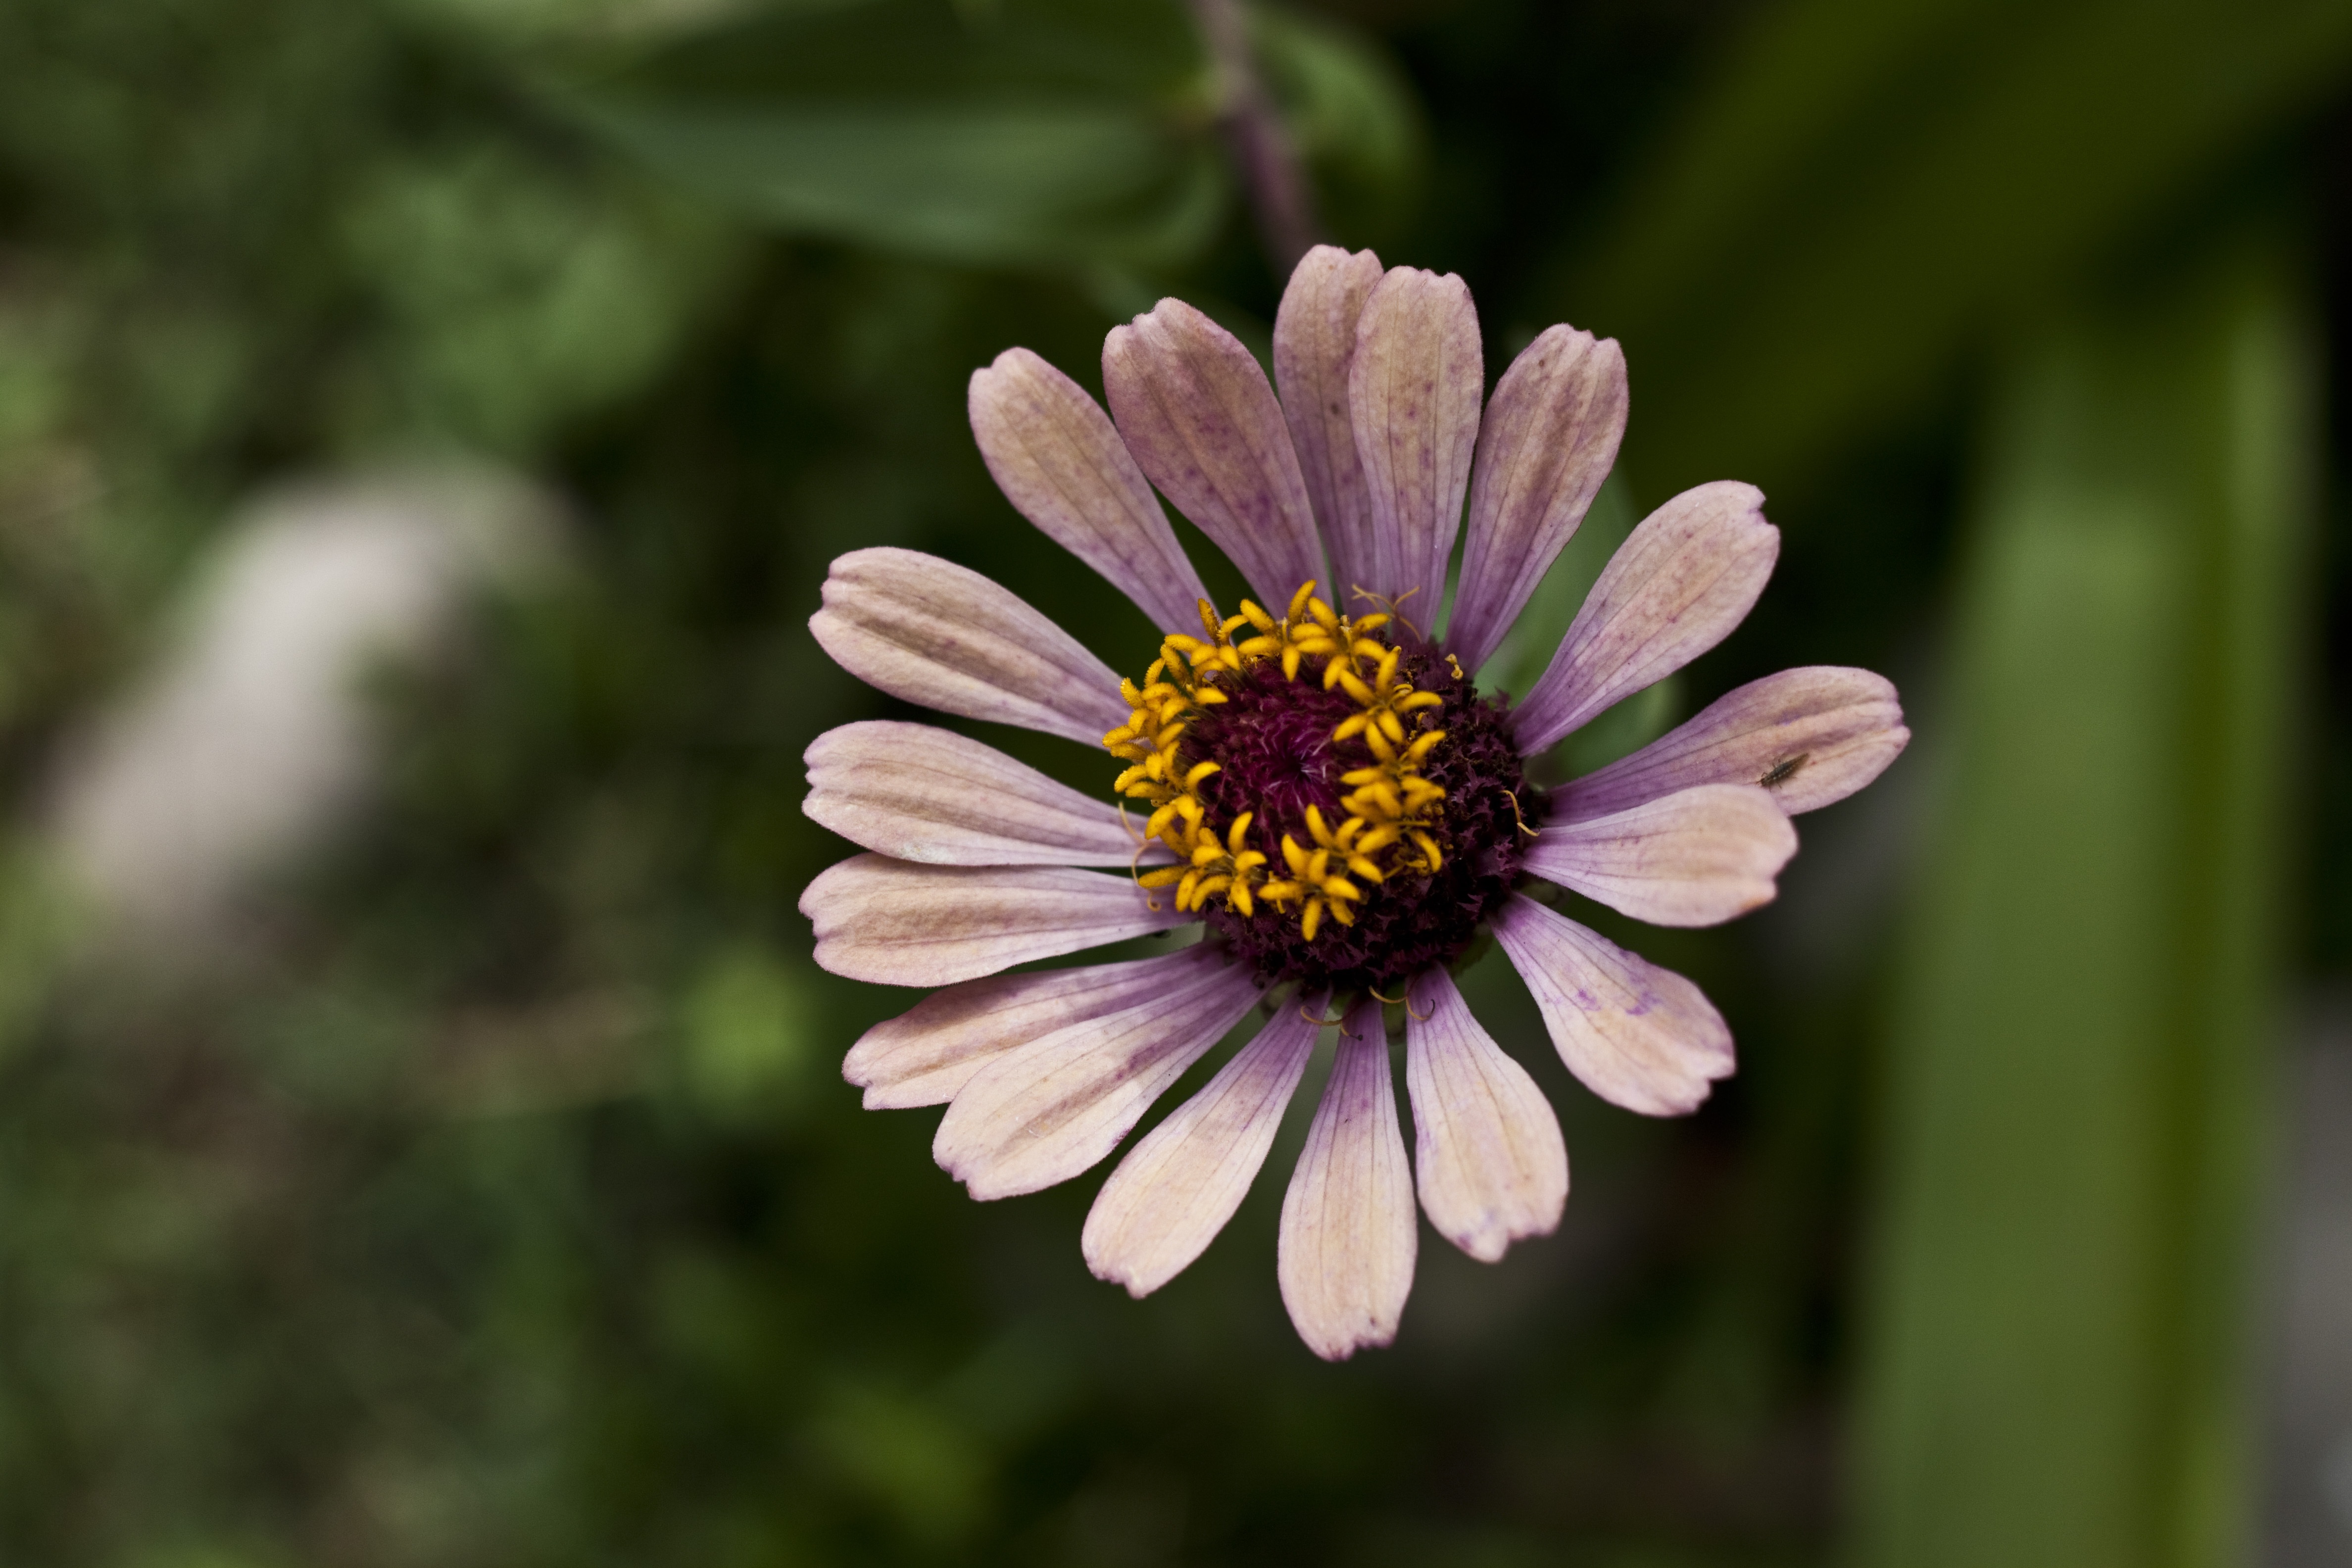
nature, blossom, plant, meadow, flower, petal, daisy, color, macro, botany, flora, fauna, wildflower, flowers, close up, purple flowers, nectar, macro photography, flowering plant, daisy family, oxeye daisy, plant stem, land plant, garden cosmos